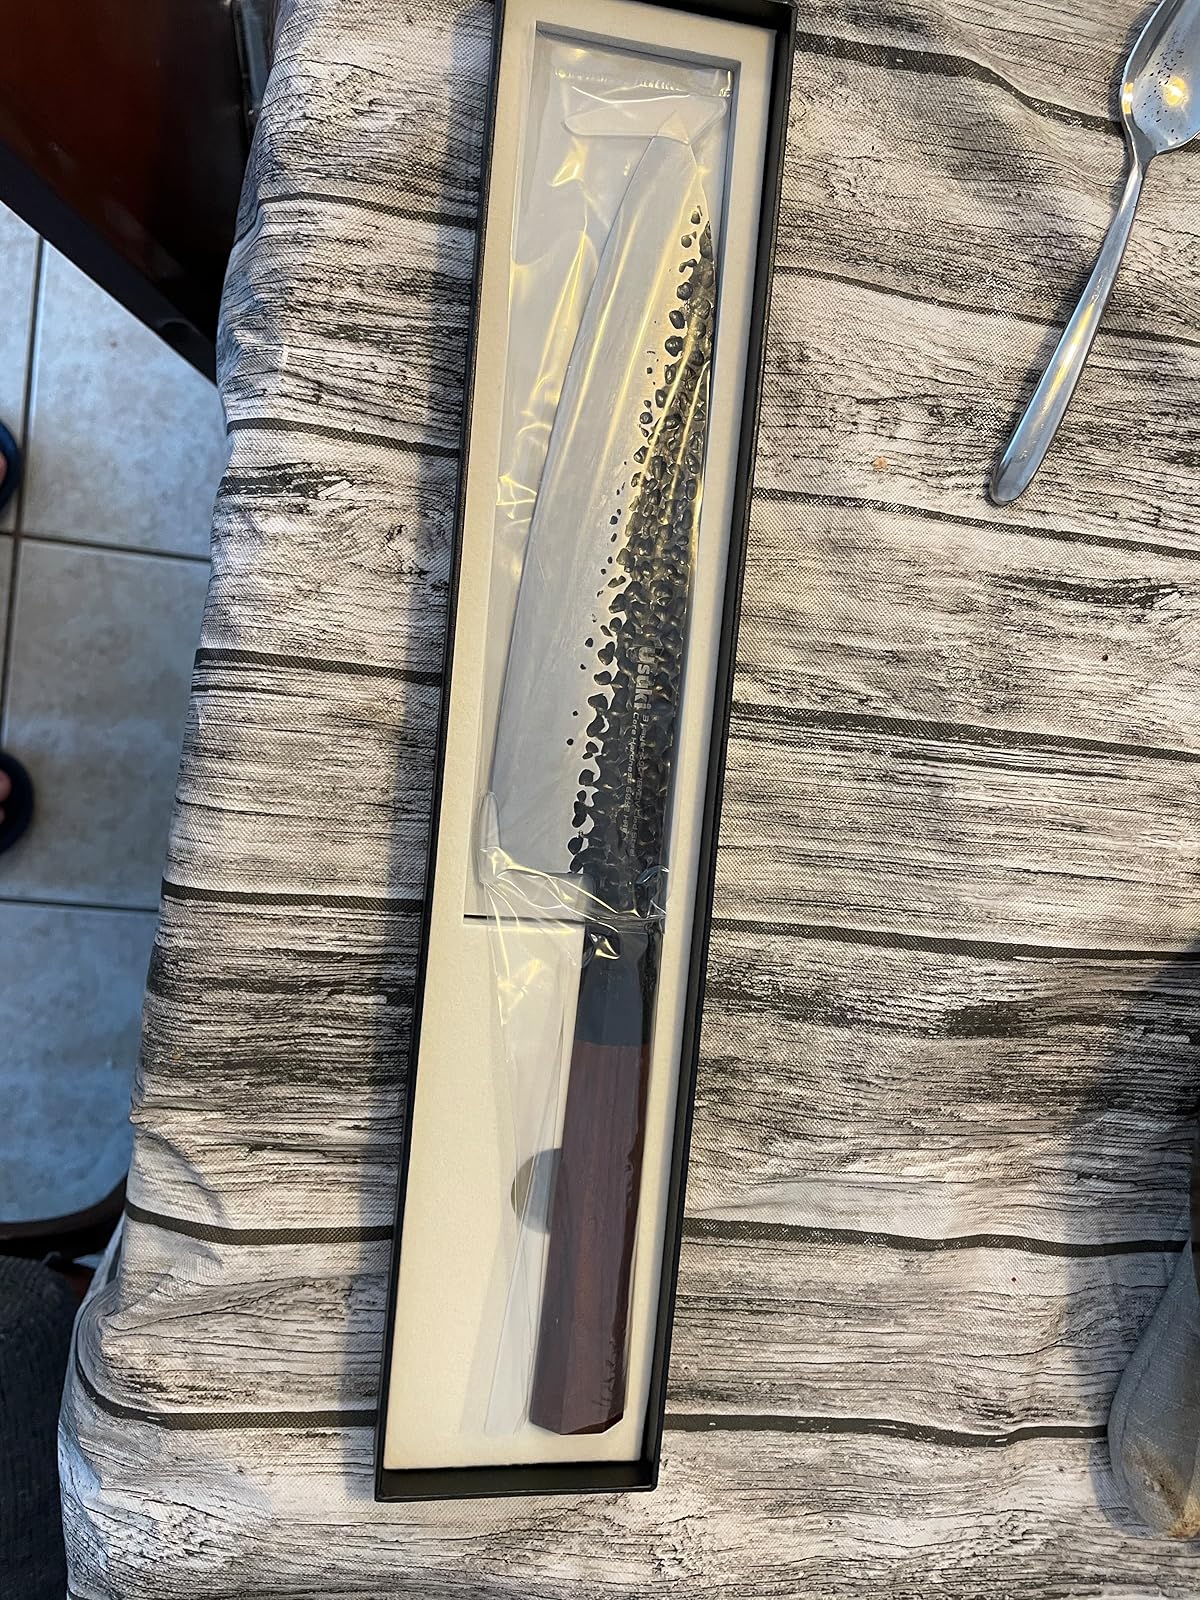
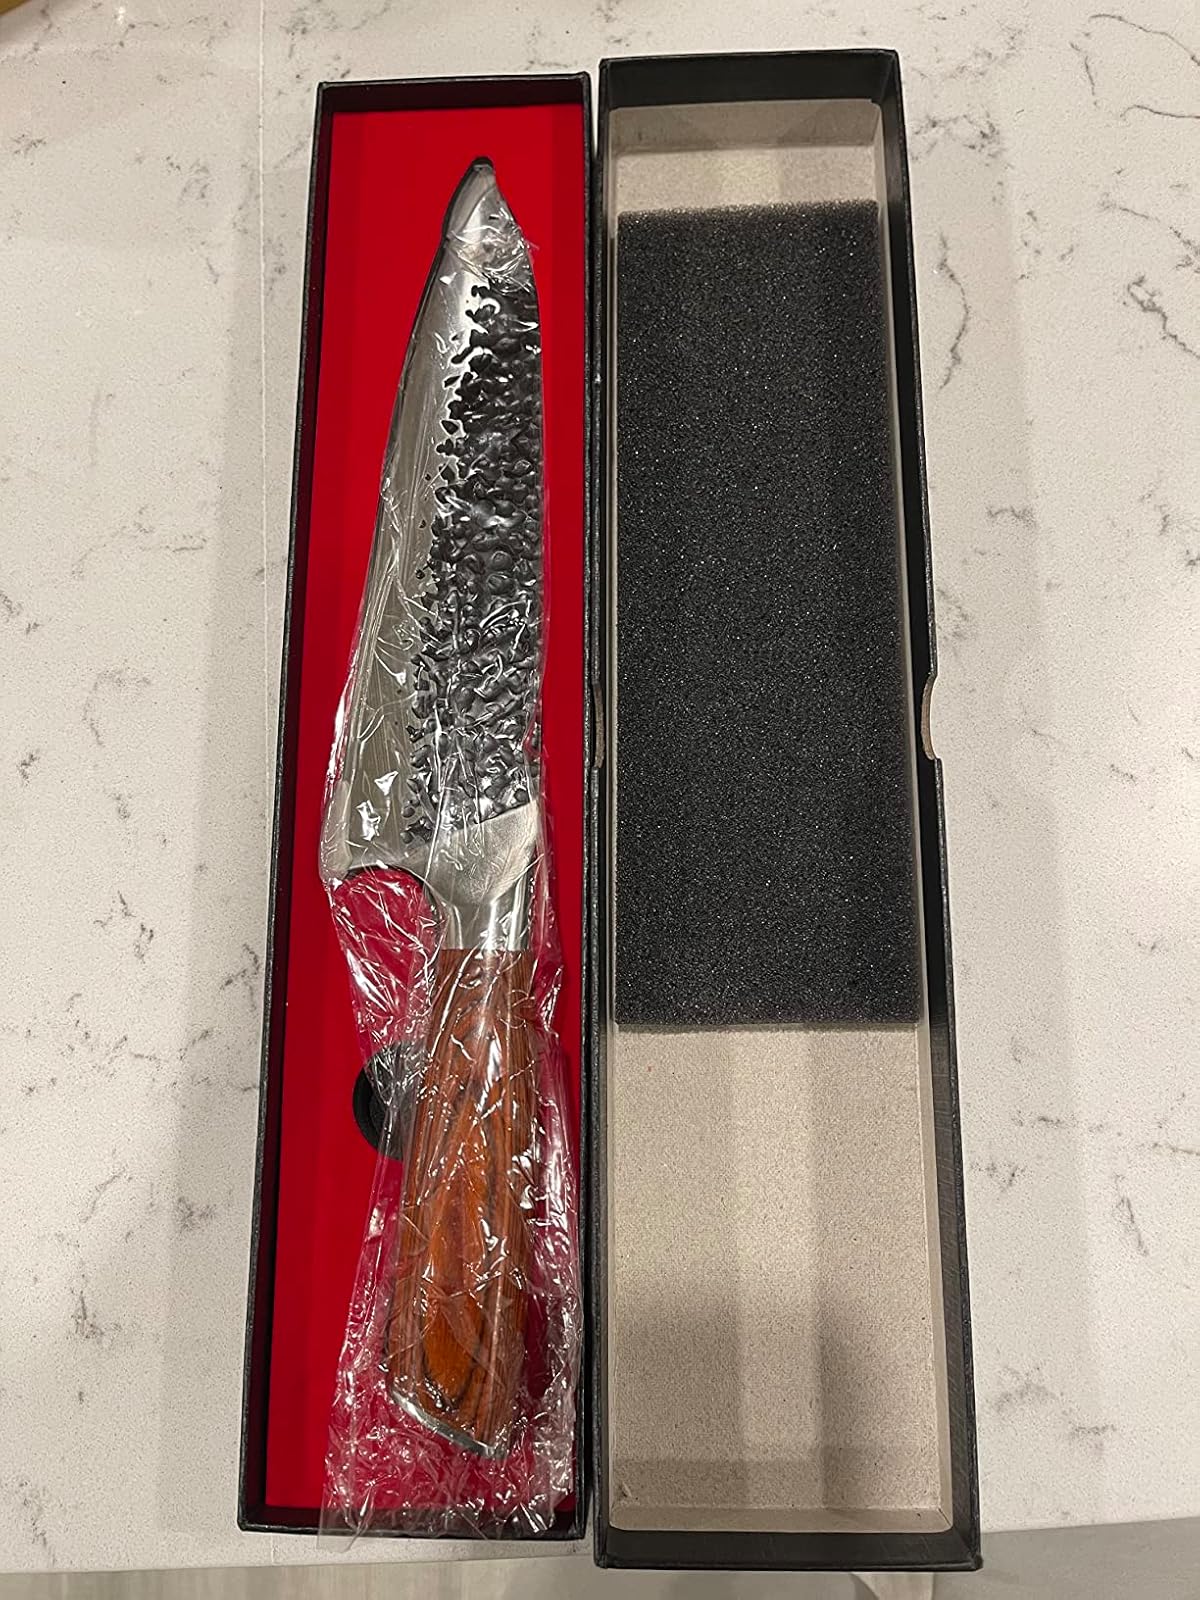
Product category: items_knife
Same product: no